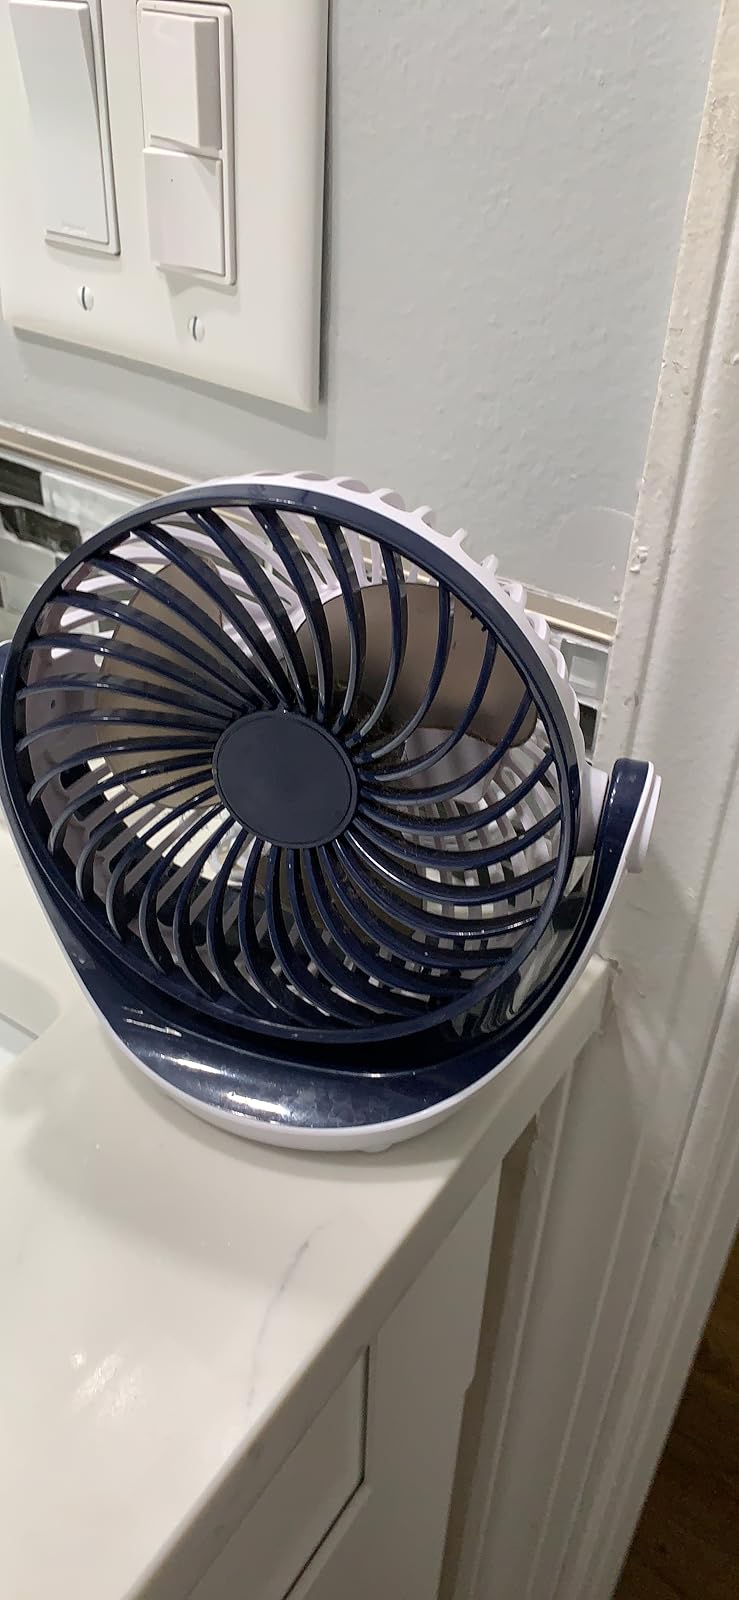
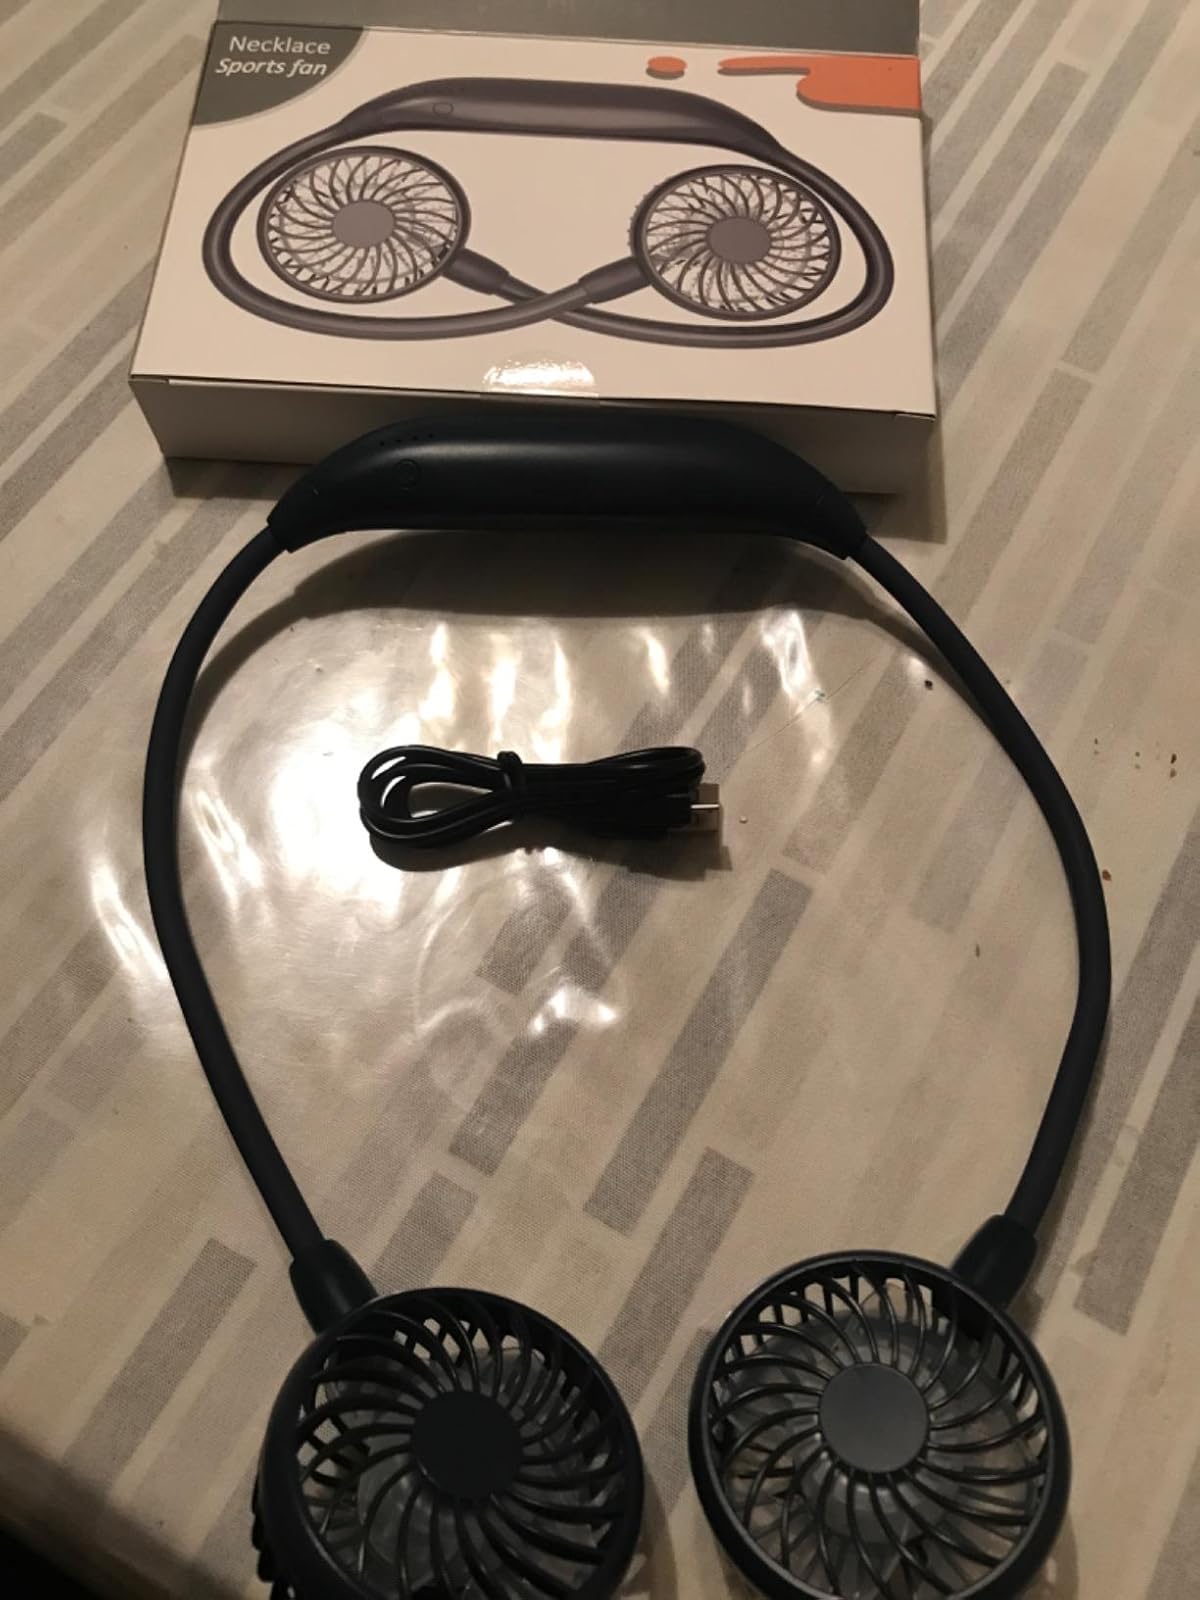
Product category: fan
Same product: no